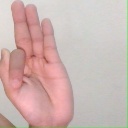
अक्षर: फ